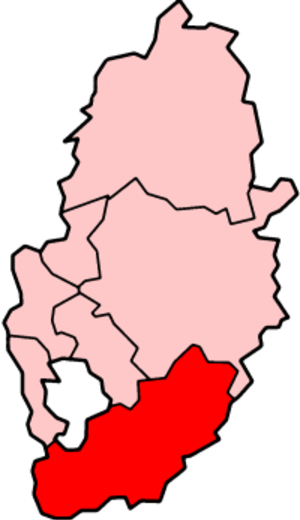
Rushcliffe est un borough dans le Nottinghamshire dans la région des Midlands de l'Est en Angleterre, au Royaume-Uni. Le conseil du district se situe à West Bridgford.